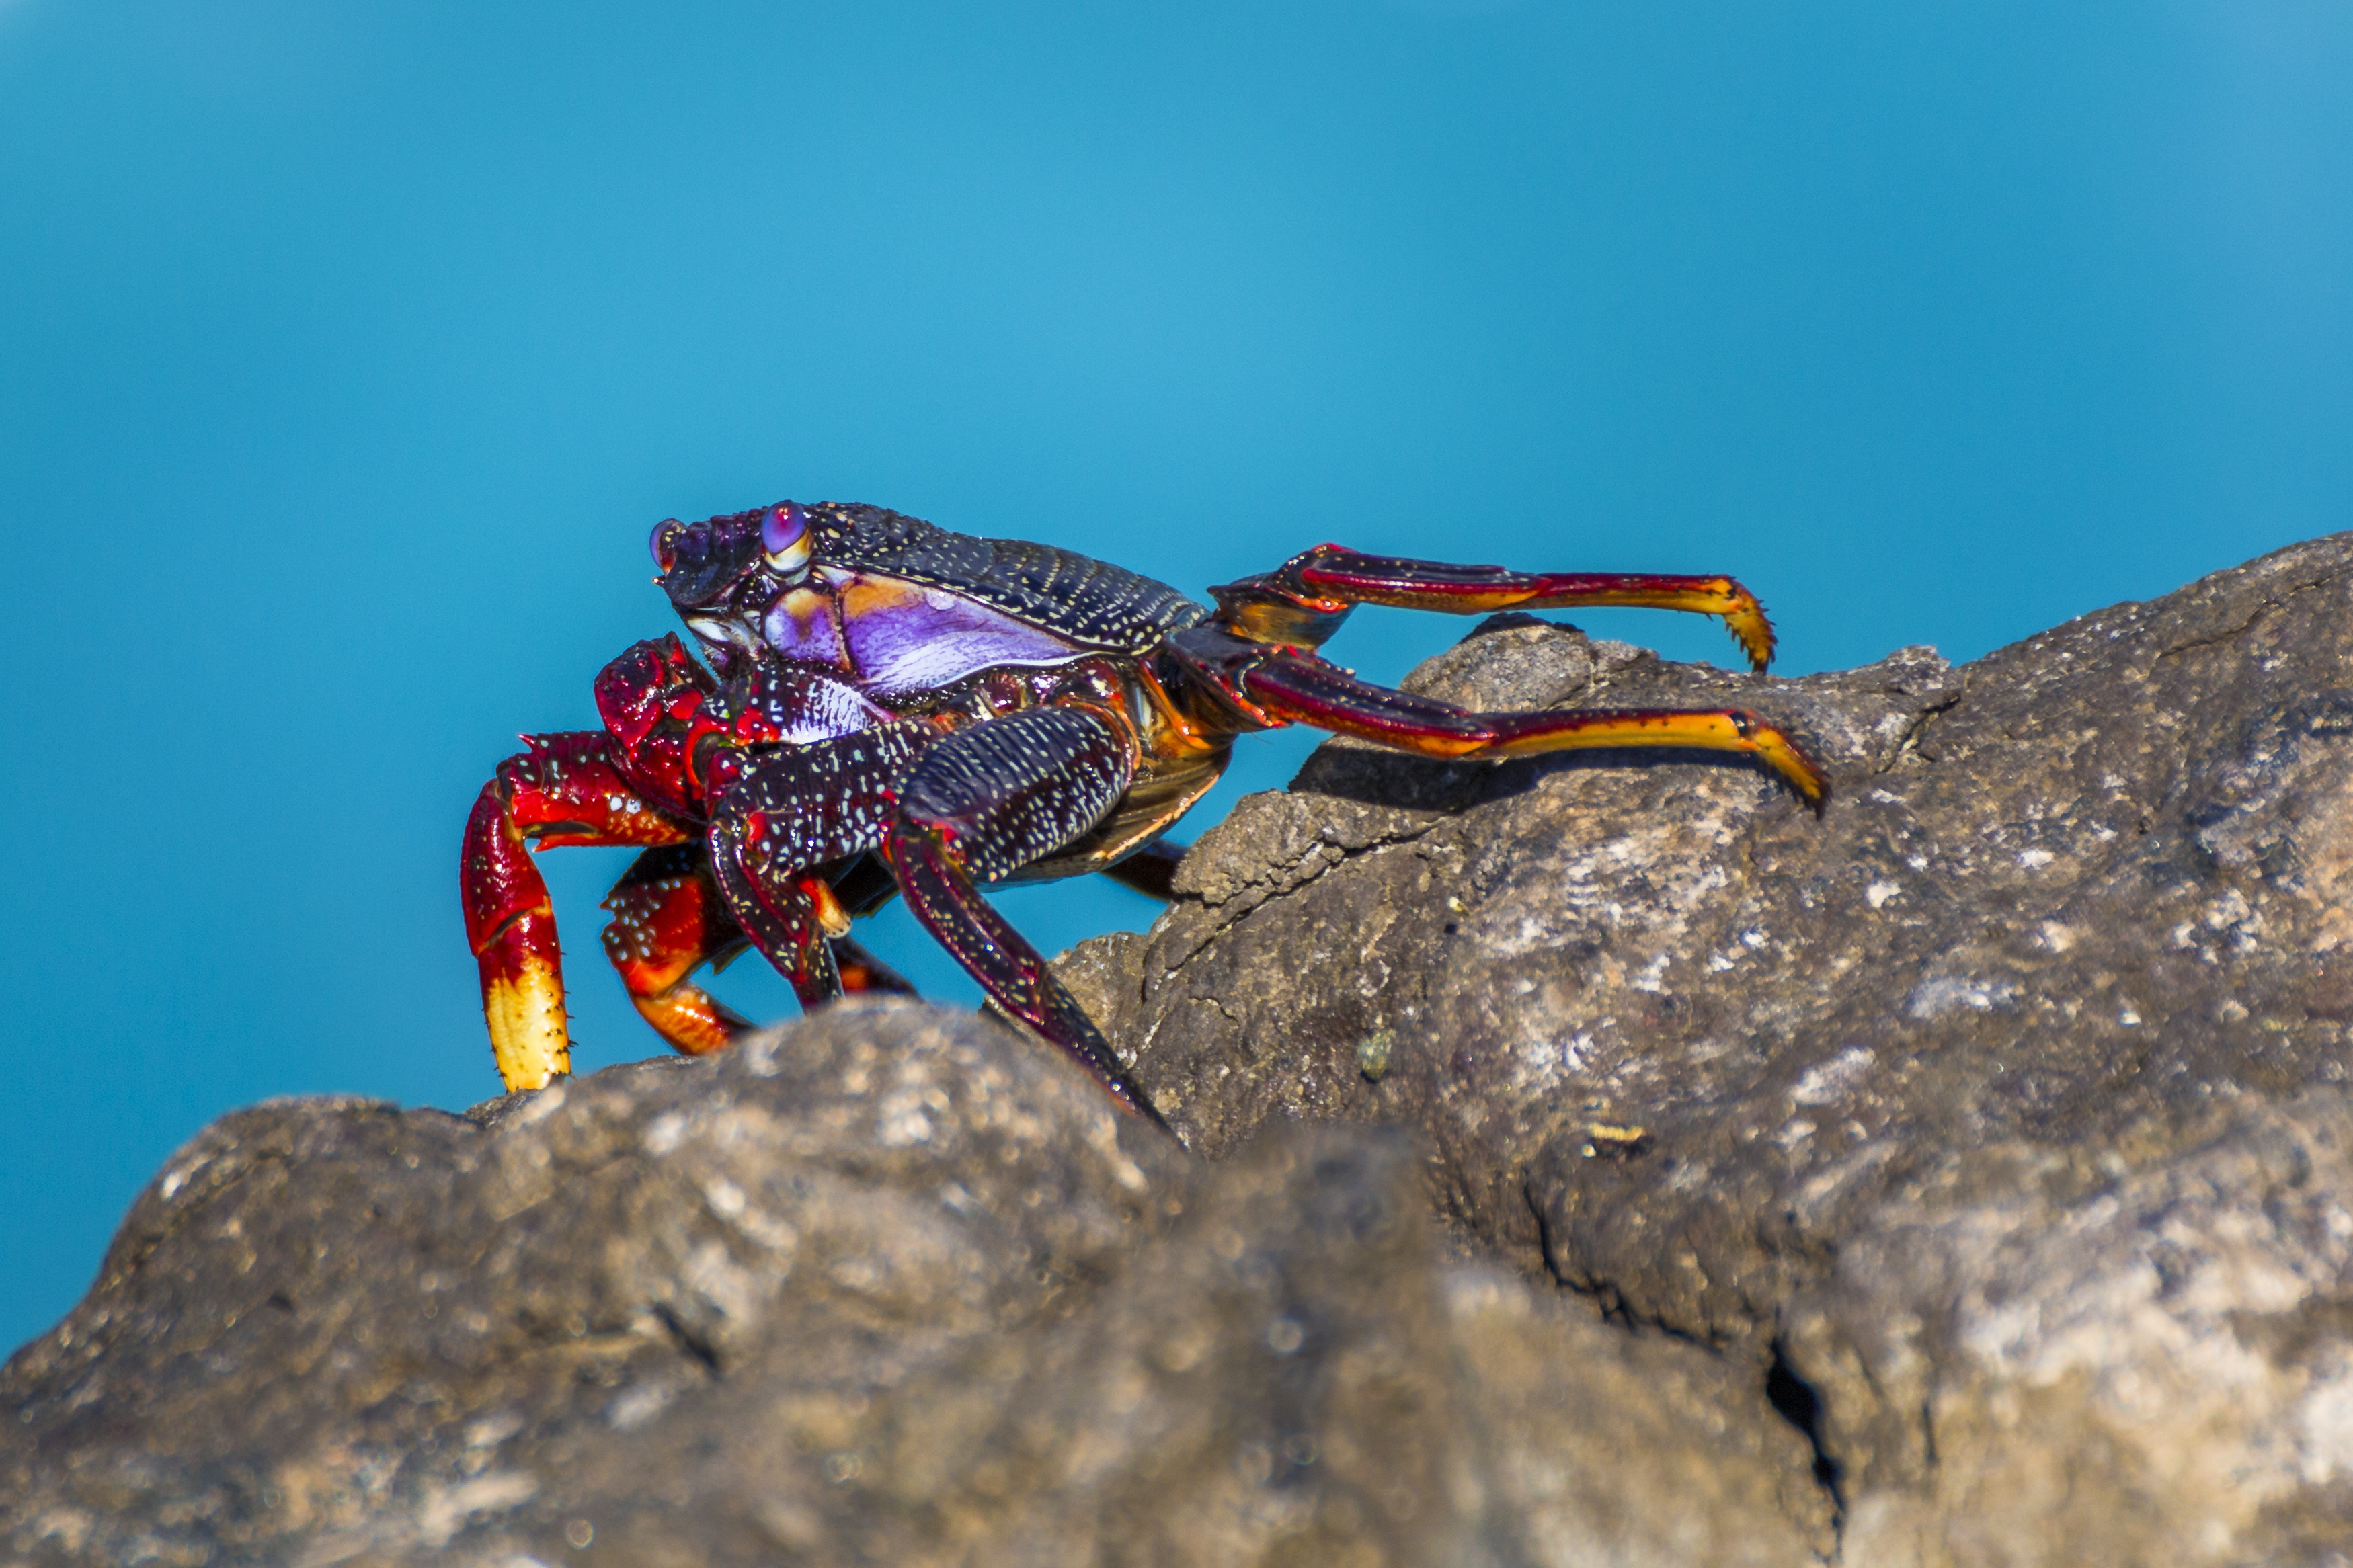
sea, coast, water, nature, food, insect, biology, seafood, fauna, crab, invertebrate, crustacean, atlantic, animal world, meeresbewohner, macro photography, arthropod, by the sea, sea animals, rock crab, colorful crab, marine biology, ocypodidae